Grantley Hall

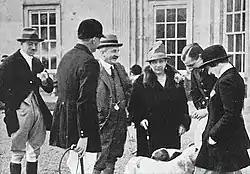
Sir William and Lady Emma Aykroyd (centre) in 1927 at Grantley Hall

In 1905 a reporter from the magazine "The Car Illustrated" visited the house and described the estate in detail in a feature article. They said.